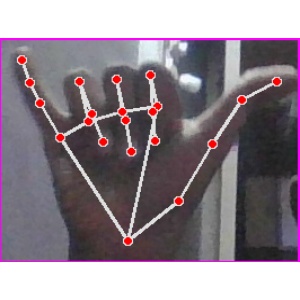
अक्षर: य